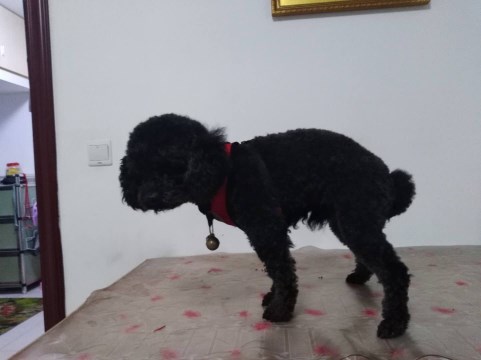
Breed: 2925-n000114-toy_poodle